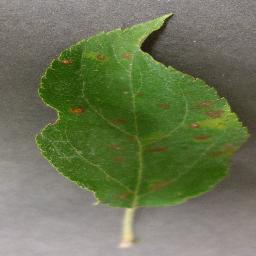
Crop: apple
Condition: cedar_rust